Von Hernandez

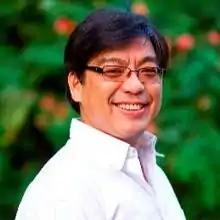

Von Hernandez is a leading environmental activist from the Philippines. He was Executive Director of Greenpeace Southeast Asia (GPSEA) from 2008 to 2014, where he led the environmental group's programs and operations in the Southeast Asian region. Prior to that, he served as Campaigns Director for the organization, and was responsible for driving the group's campaigns in Thailand, Indonesia and the Philippines on a number of issues including climate change, forests, sustainable agriculture and toxics pollution. Currently, he serves as Development Director for Greenpeace International.